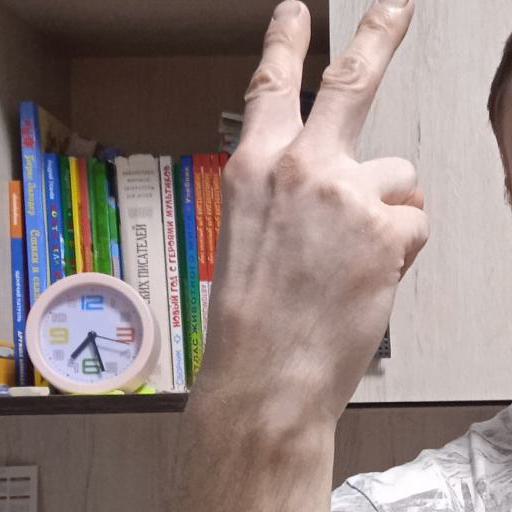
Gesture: peace_inverted